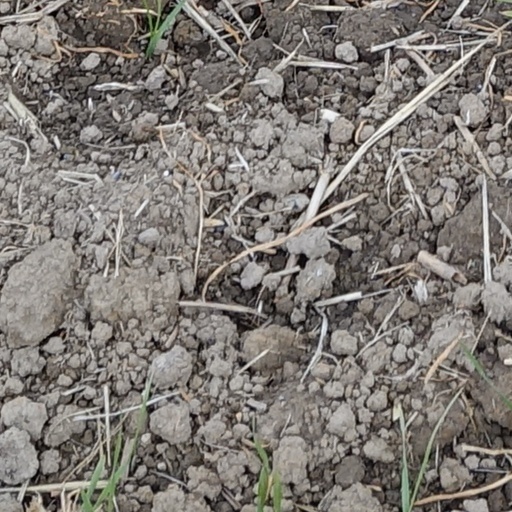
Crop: wheat